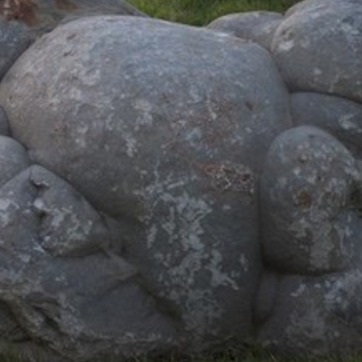
Material: stone